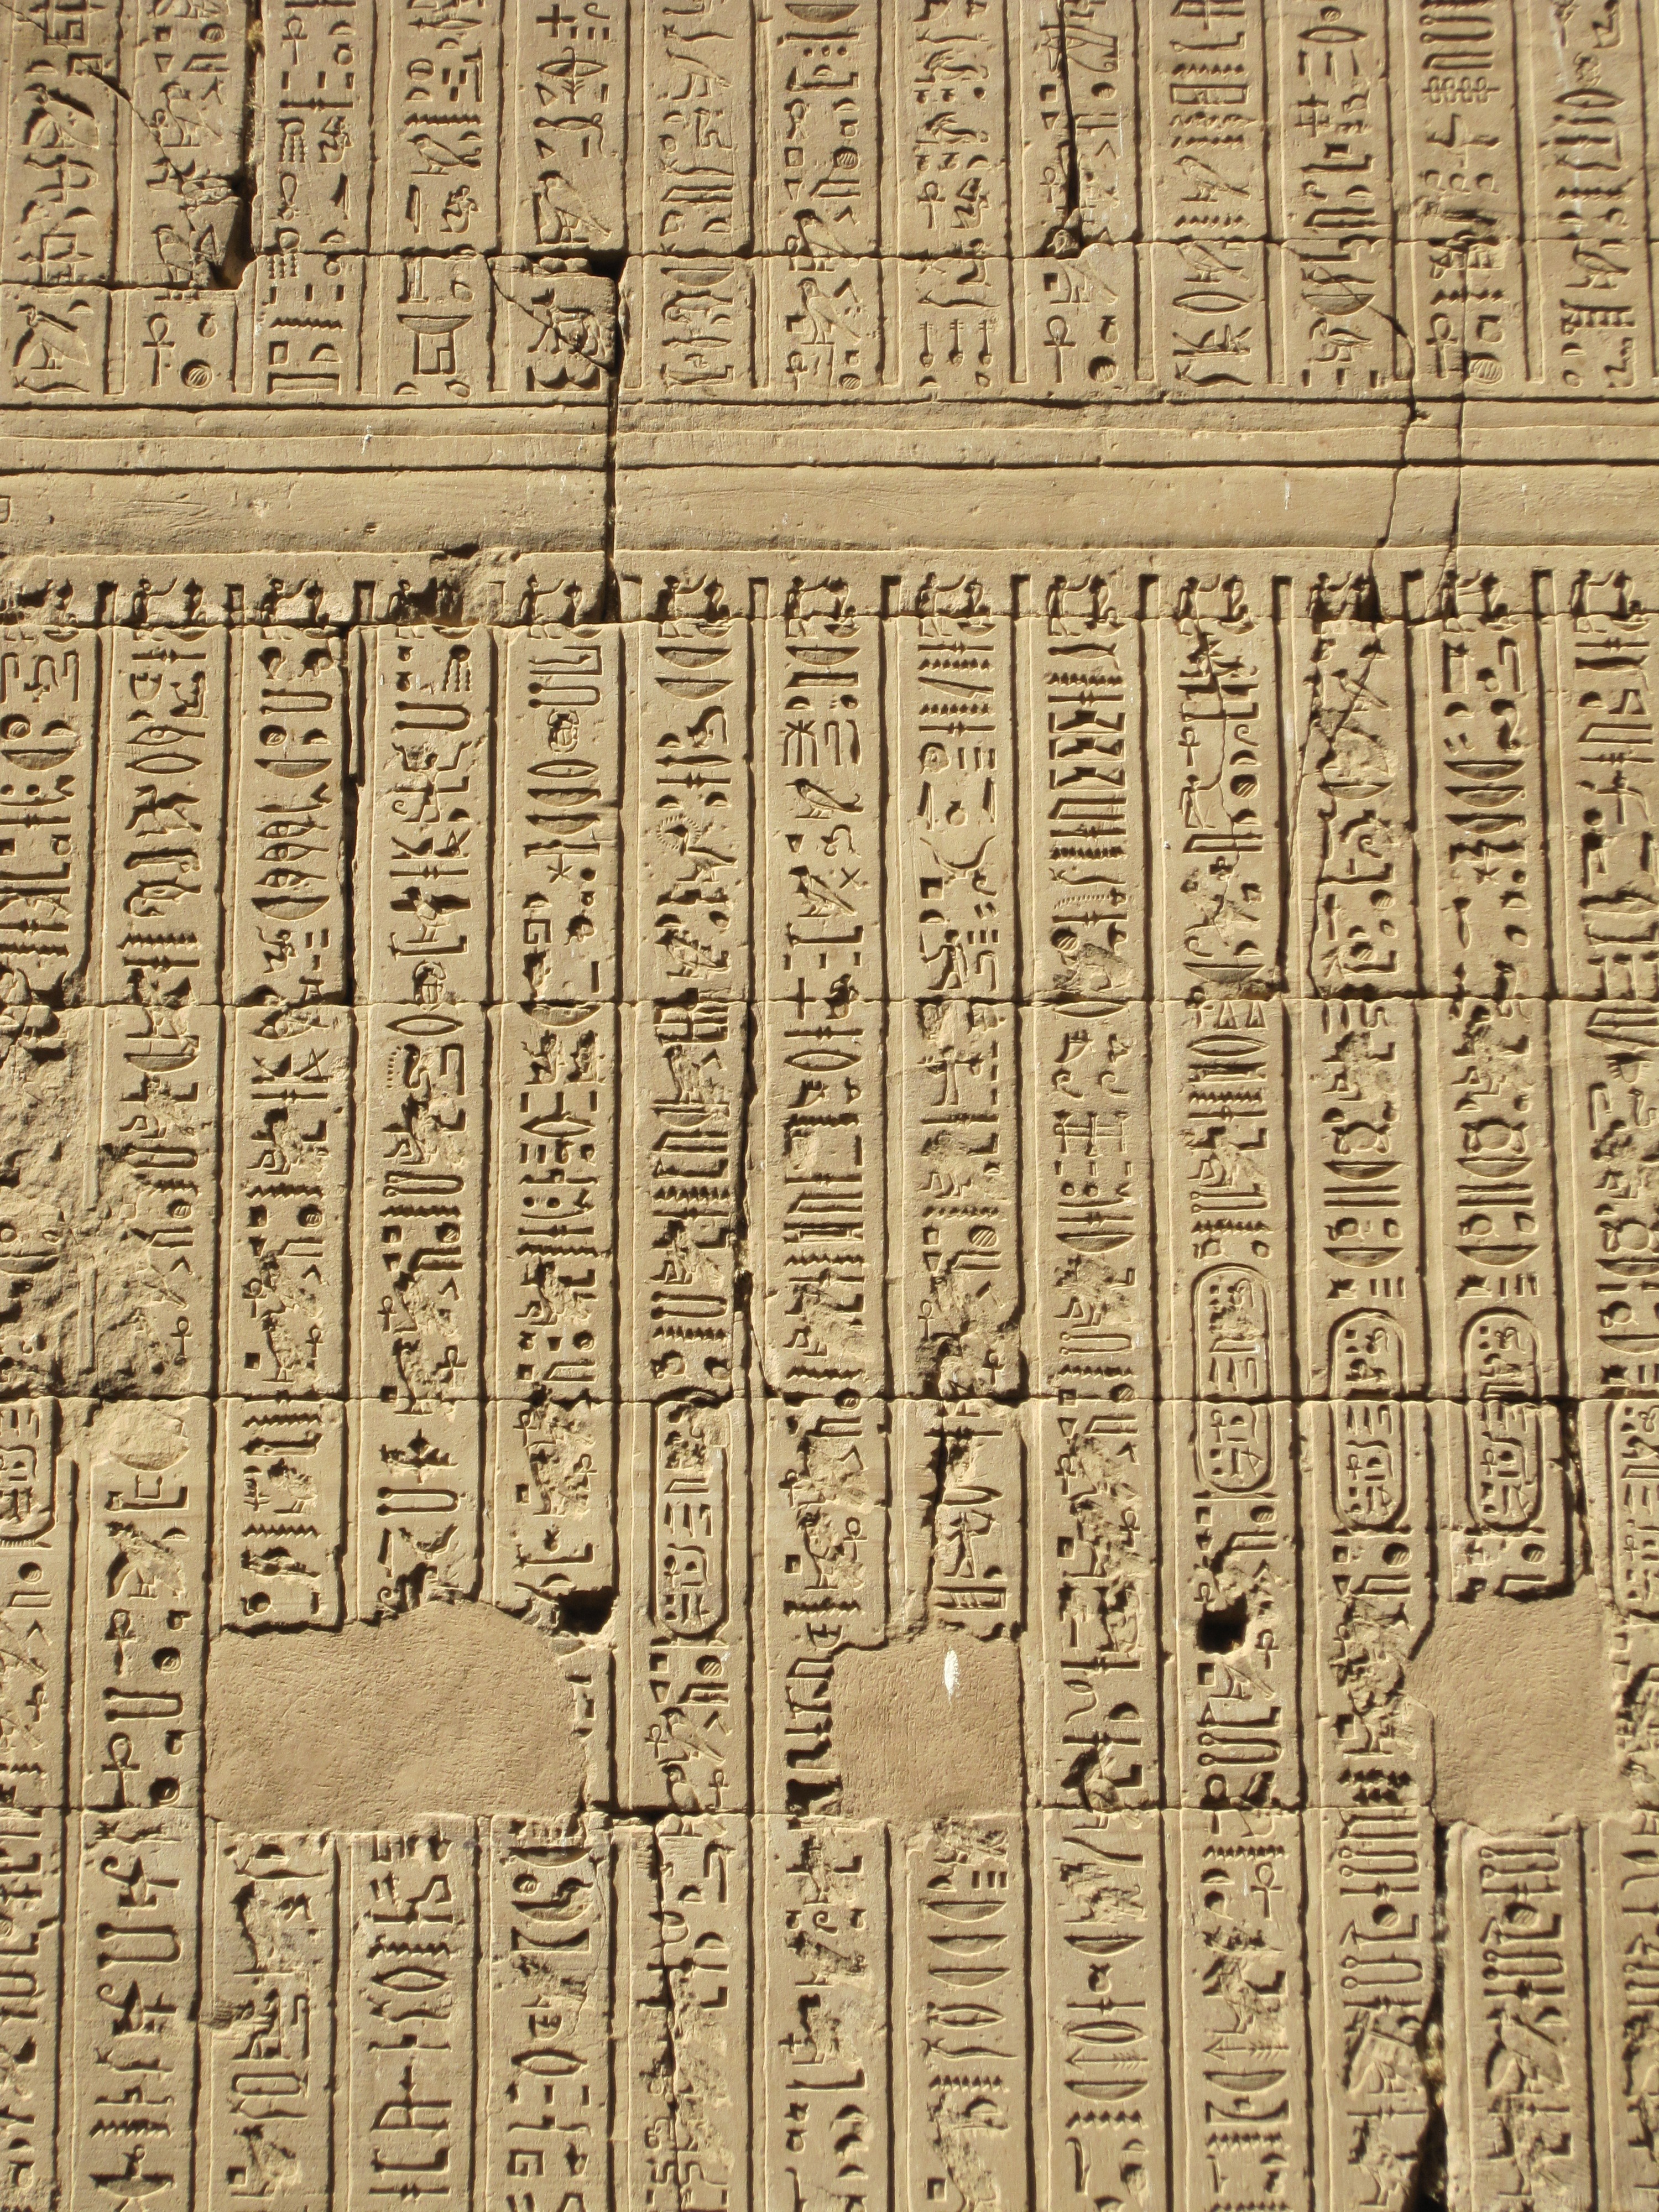
wood, texture, number, newspaper, pattern, line, brick, egypt, font, art, sketch, drawing, text, historically, characters, pharaohs, flooring, hieroglyphics, ancient history, alzaegyptisch